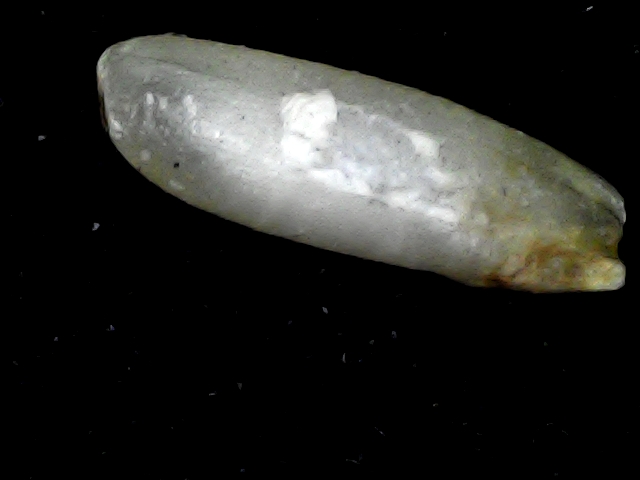
Rice variety: BD87